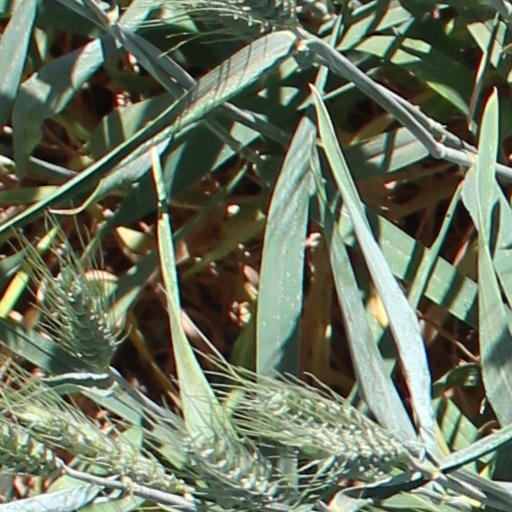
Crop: wheat